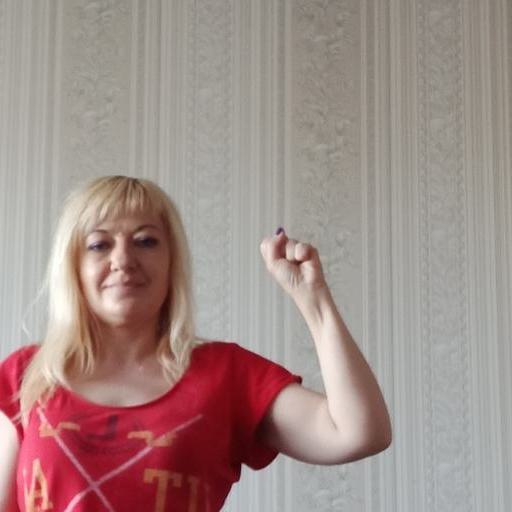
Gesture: fist